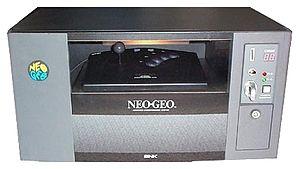
Photographie du ""Neo-Geo Hotel Unit"""
Le Neo-Geo MVS est un système de jeux vidéo pour borne d'arcade compatible JAMMA destiné aux salles d'arcade et créé par la société japonaise SNK en 1990. Parallèlement, SNK commercialise une console de jeux vidéo de salon, la Neo-Geo AES, partageant la même base matérielle. SNK arrête la production de tous ses autres systèmes et se consacre au Neo-Geo. Ce matériel fonctionne suivant le couple carte mère et cartouche de jeu vidéo, possédant la capacité de connecter plusieurs jeux en même temps, lui conférant ainsi une modularité inégalée dans le domaine de l'arcade. La qualité des jeux et les choix techniques gagnants vont faire du Neo-Geo un succès, un des systèmes d'arcade les plus célèbres et les plus vendus au monde. Un bon nombre des jeux d'arcade les plus marquants sortent sur le Neo-Geo MVS, comme les jeux des séries Art of Fighting, The King of Fighters, Metal Slug, Fatal Fury ou encore Samurai Shodown. Ce système d'arcade connaît plusieurs révisions et avancées techniques, il sera aussi bien converti que copié ou imité par la concurrence dans le but d'égaler sa réussite. Le Neo-Geo arrêtera sa grande épopée au début des années 2000 quand l'aventure SNK sombrera.
SNK Corporation est une entreprise japonaise fondée en 1973 et domiciliée à Ōsaka, dont l'activité est la planification, le développement et l'édition de jeux vidéo et de systèmes de jeu vidéo, ainsi que la création et la gestion de centres de divertissement. Parmi les produits plus célèbres de la marque, figurent le Neo-Geo MVS, un système d'arcade également commercialisé en version console de jeux vidéo, la Neo-Geo AES et les séries des jeux Fatal Fury, The King of Fighters, Metal Slug, Samurai Shodown. Après des tentatives infructueuses pour s'imposer sur le marché des consoles de salon et des consoles portables, SNK connaît de grosses difficultés financières. Aruze rachète l'entreprise en 2000, mais de mauvaises orientations et stratégies font sombrer SNK. Juste avant la faillite de SNK en 2001, le fondateur de la société crée une entreprise nommée BrezzaSoft, puis crée la société Playmore qui sera renommée SNK Playmore et détenant tous les droits des propriétés intellectuelles de SNK. La société "SNK Playmore Corporation" prend officiellement le nom "SNK Corporation" le 1er décembre 2016.